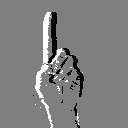
ASL letter: d